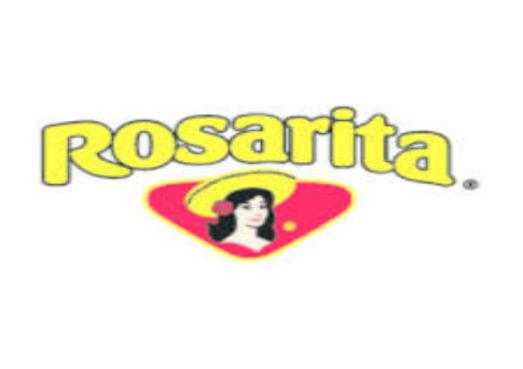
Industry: Food